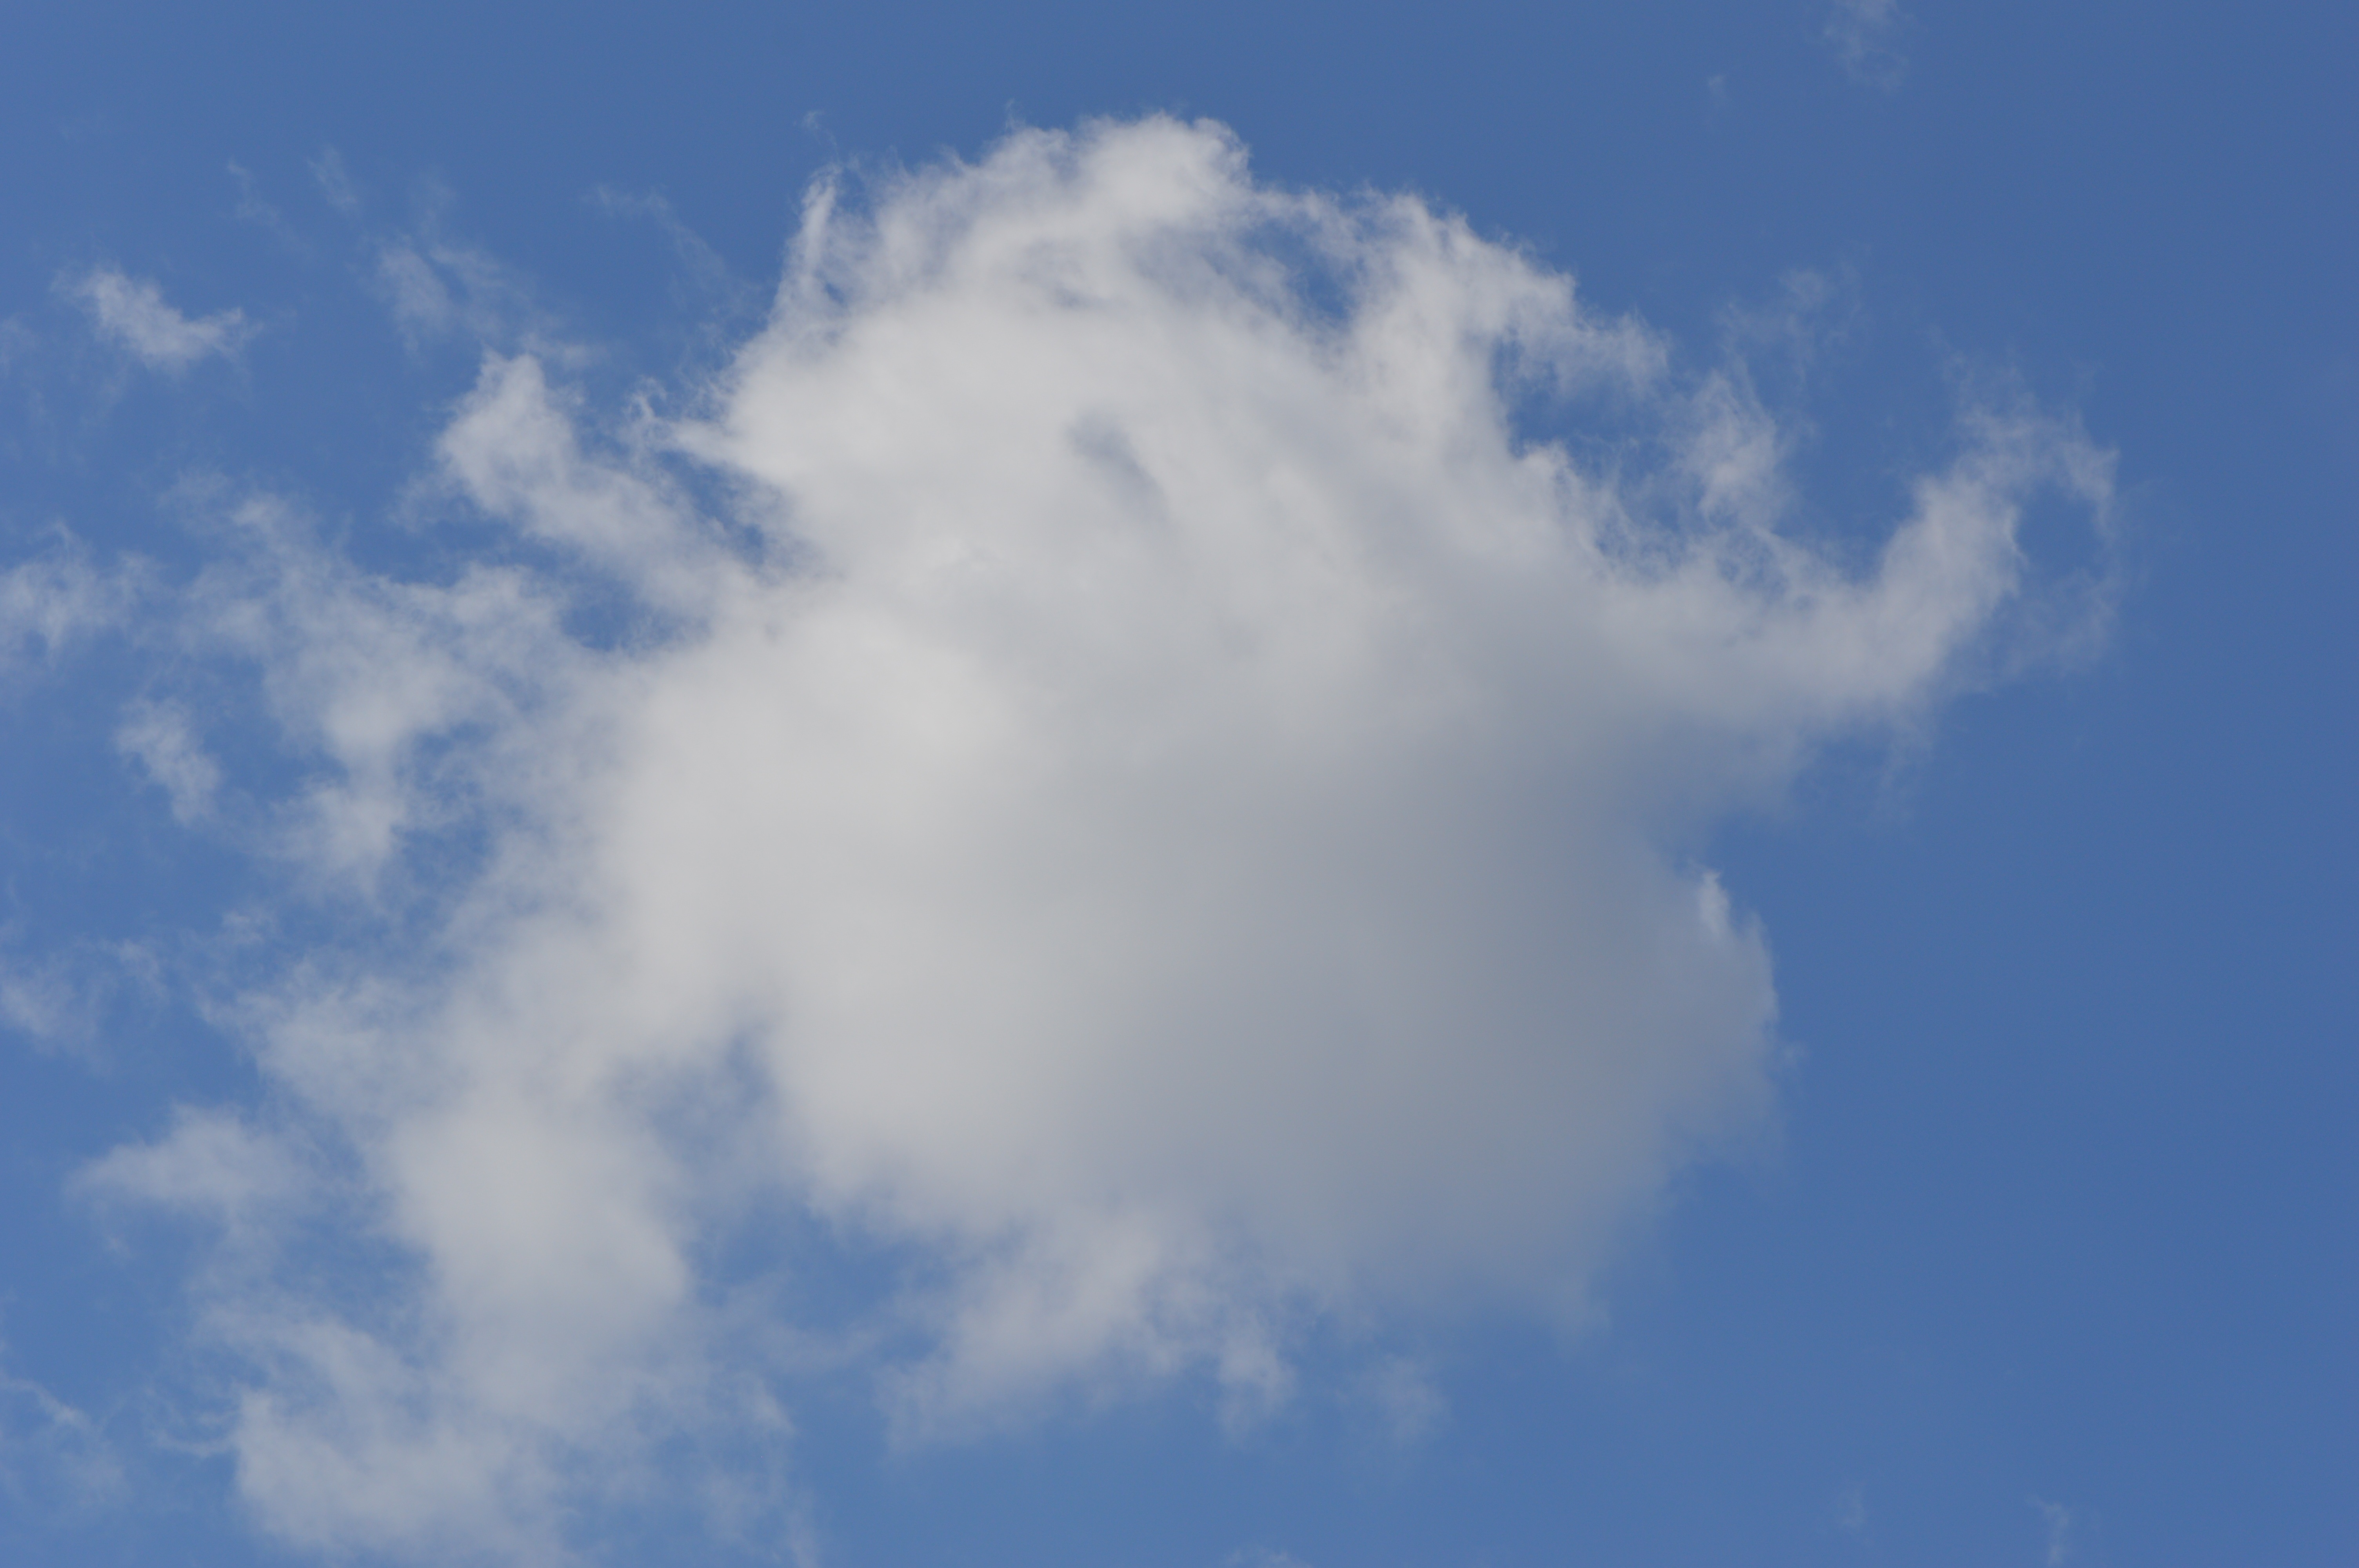
cloud, sky, sun, sunlight, air, atmosphere, daytime, weather, cumulus, blue, blue sky, clouds, meteorological phenomenon, atmosphere of earth